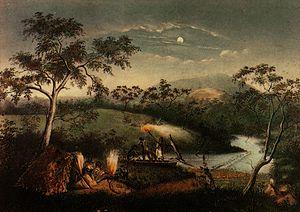
L'histoire de Melbourne détaille le développement de cette cité depuis le début de la colonisation jusqu'à son épanouissement en un centre commercial et financier moderne, seconde plus grande cité de l'Australie.